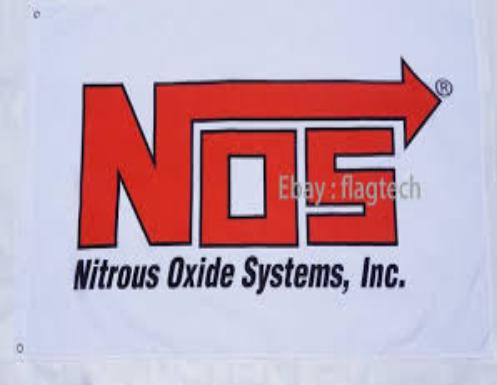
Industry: Others